Olivetti Valentine

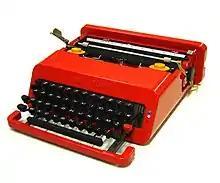
The Olivetti "Valentine" designed by Ettore Sottsass (with Perry King and Albert Leclerc)

The Olivetti Valentine is a portable, manual typewriter manufactured and marketed by the Italian company, Olivetti, that combined the company's Lettera 32 internal typewriter mechanicals with signature red, glossy plastic bodywork and matching plastic case. Designed in 1968 by Olivetti's Austrian-born consultant, Ettore Sottsass (father of the Memphis Group), who was assisted by Perry A. King and Albert Leclerc, the typewriter was introduced in 1969 and was one of the earliest and most iconic plastic-bodied typewriters.